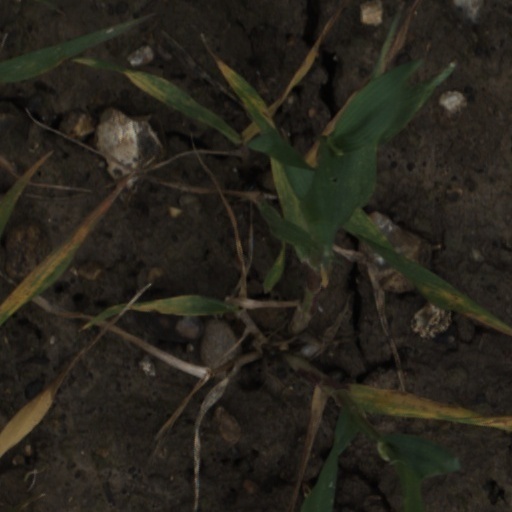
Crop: wheat